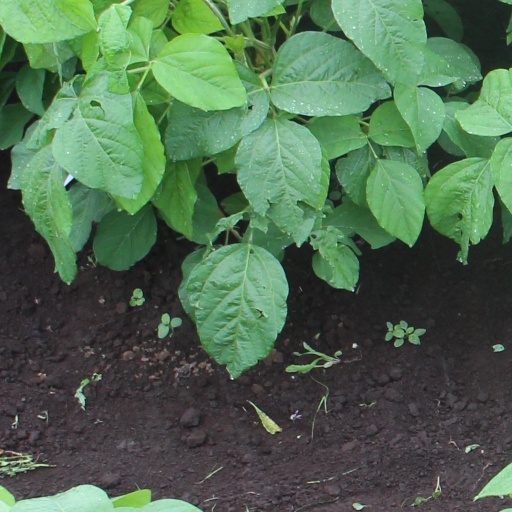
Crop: soybean